List of Iraqis

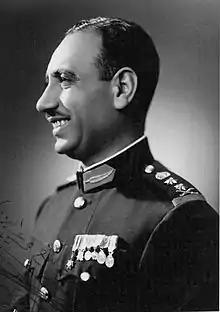
Abdul Salam Arif

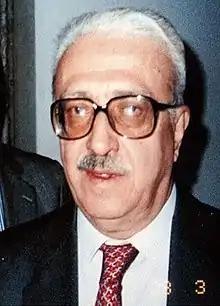
Tariq Aziz

Aqila al-Hashimi, Iraqi politician who served in the Interim Iraq Governing Council, she served for few months only and was assassinated in September 2003.